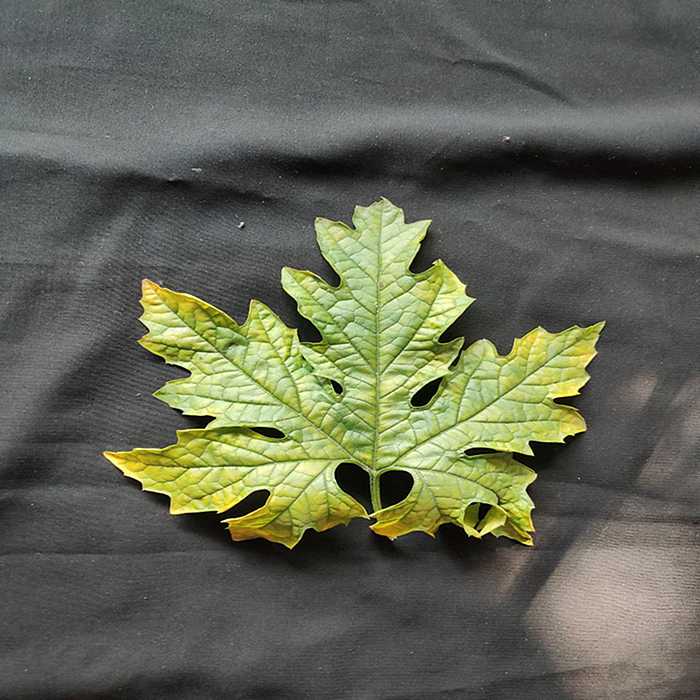
Plant: Bitter Gourd
Label: Mosaic virus